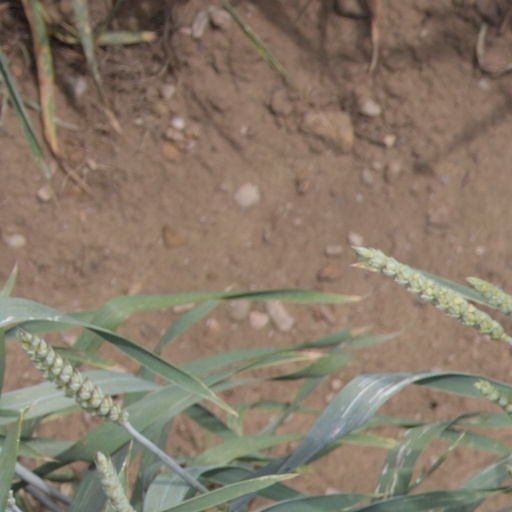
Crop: wheat